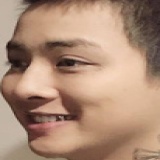
ca sĩ Hoài Lâm